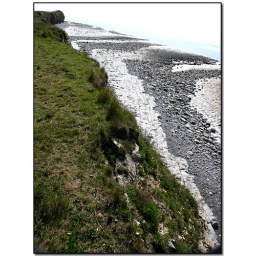
The different coloured stones and pebbles on the beach at porthkerry in South Wales